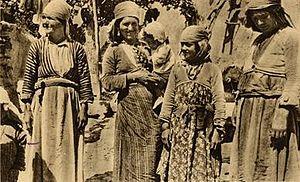
Les alaouites ou alawites, également appelés noseïris ou nusayris, ou ansariyas, sont un groupe ethnique et religieux issu du djébel Ansariya au nord de la Syrie. Ils pratiquent une forme de chiisme duodécimain.